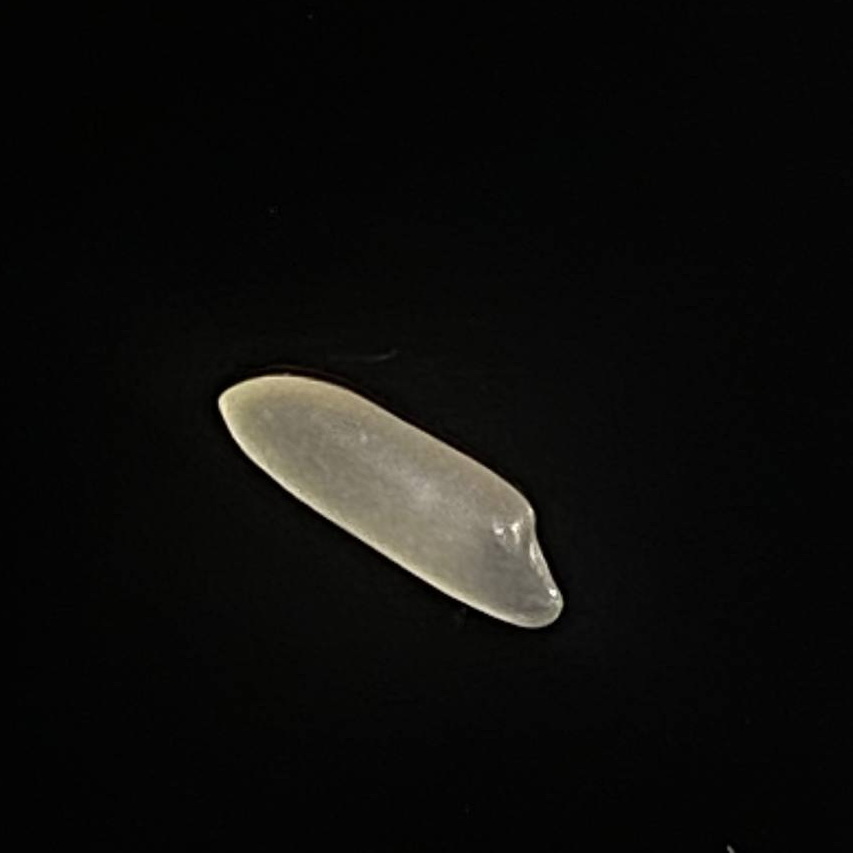
Rice variety: Najirshail